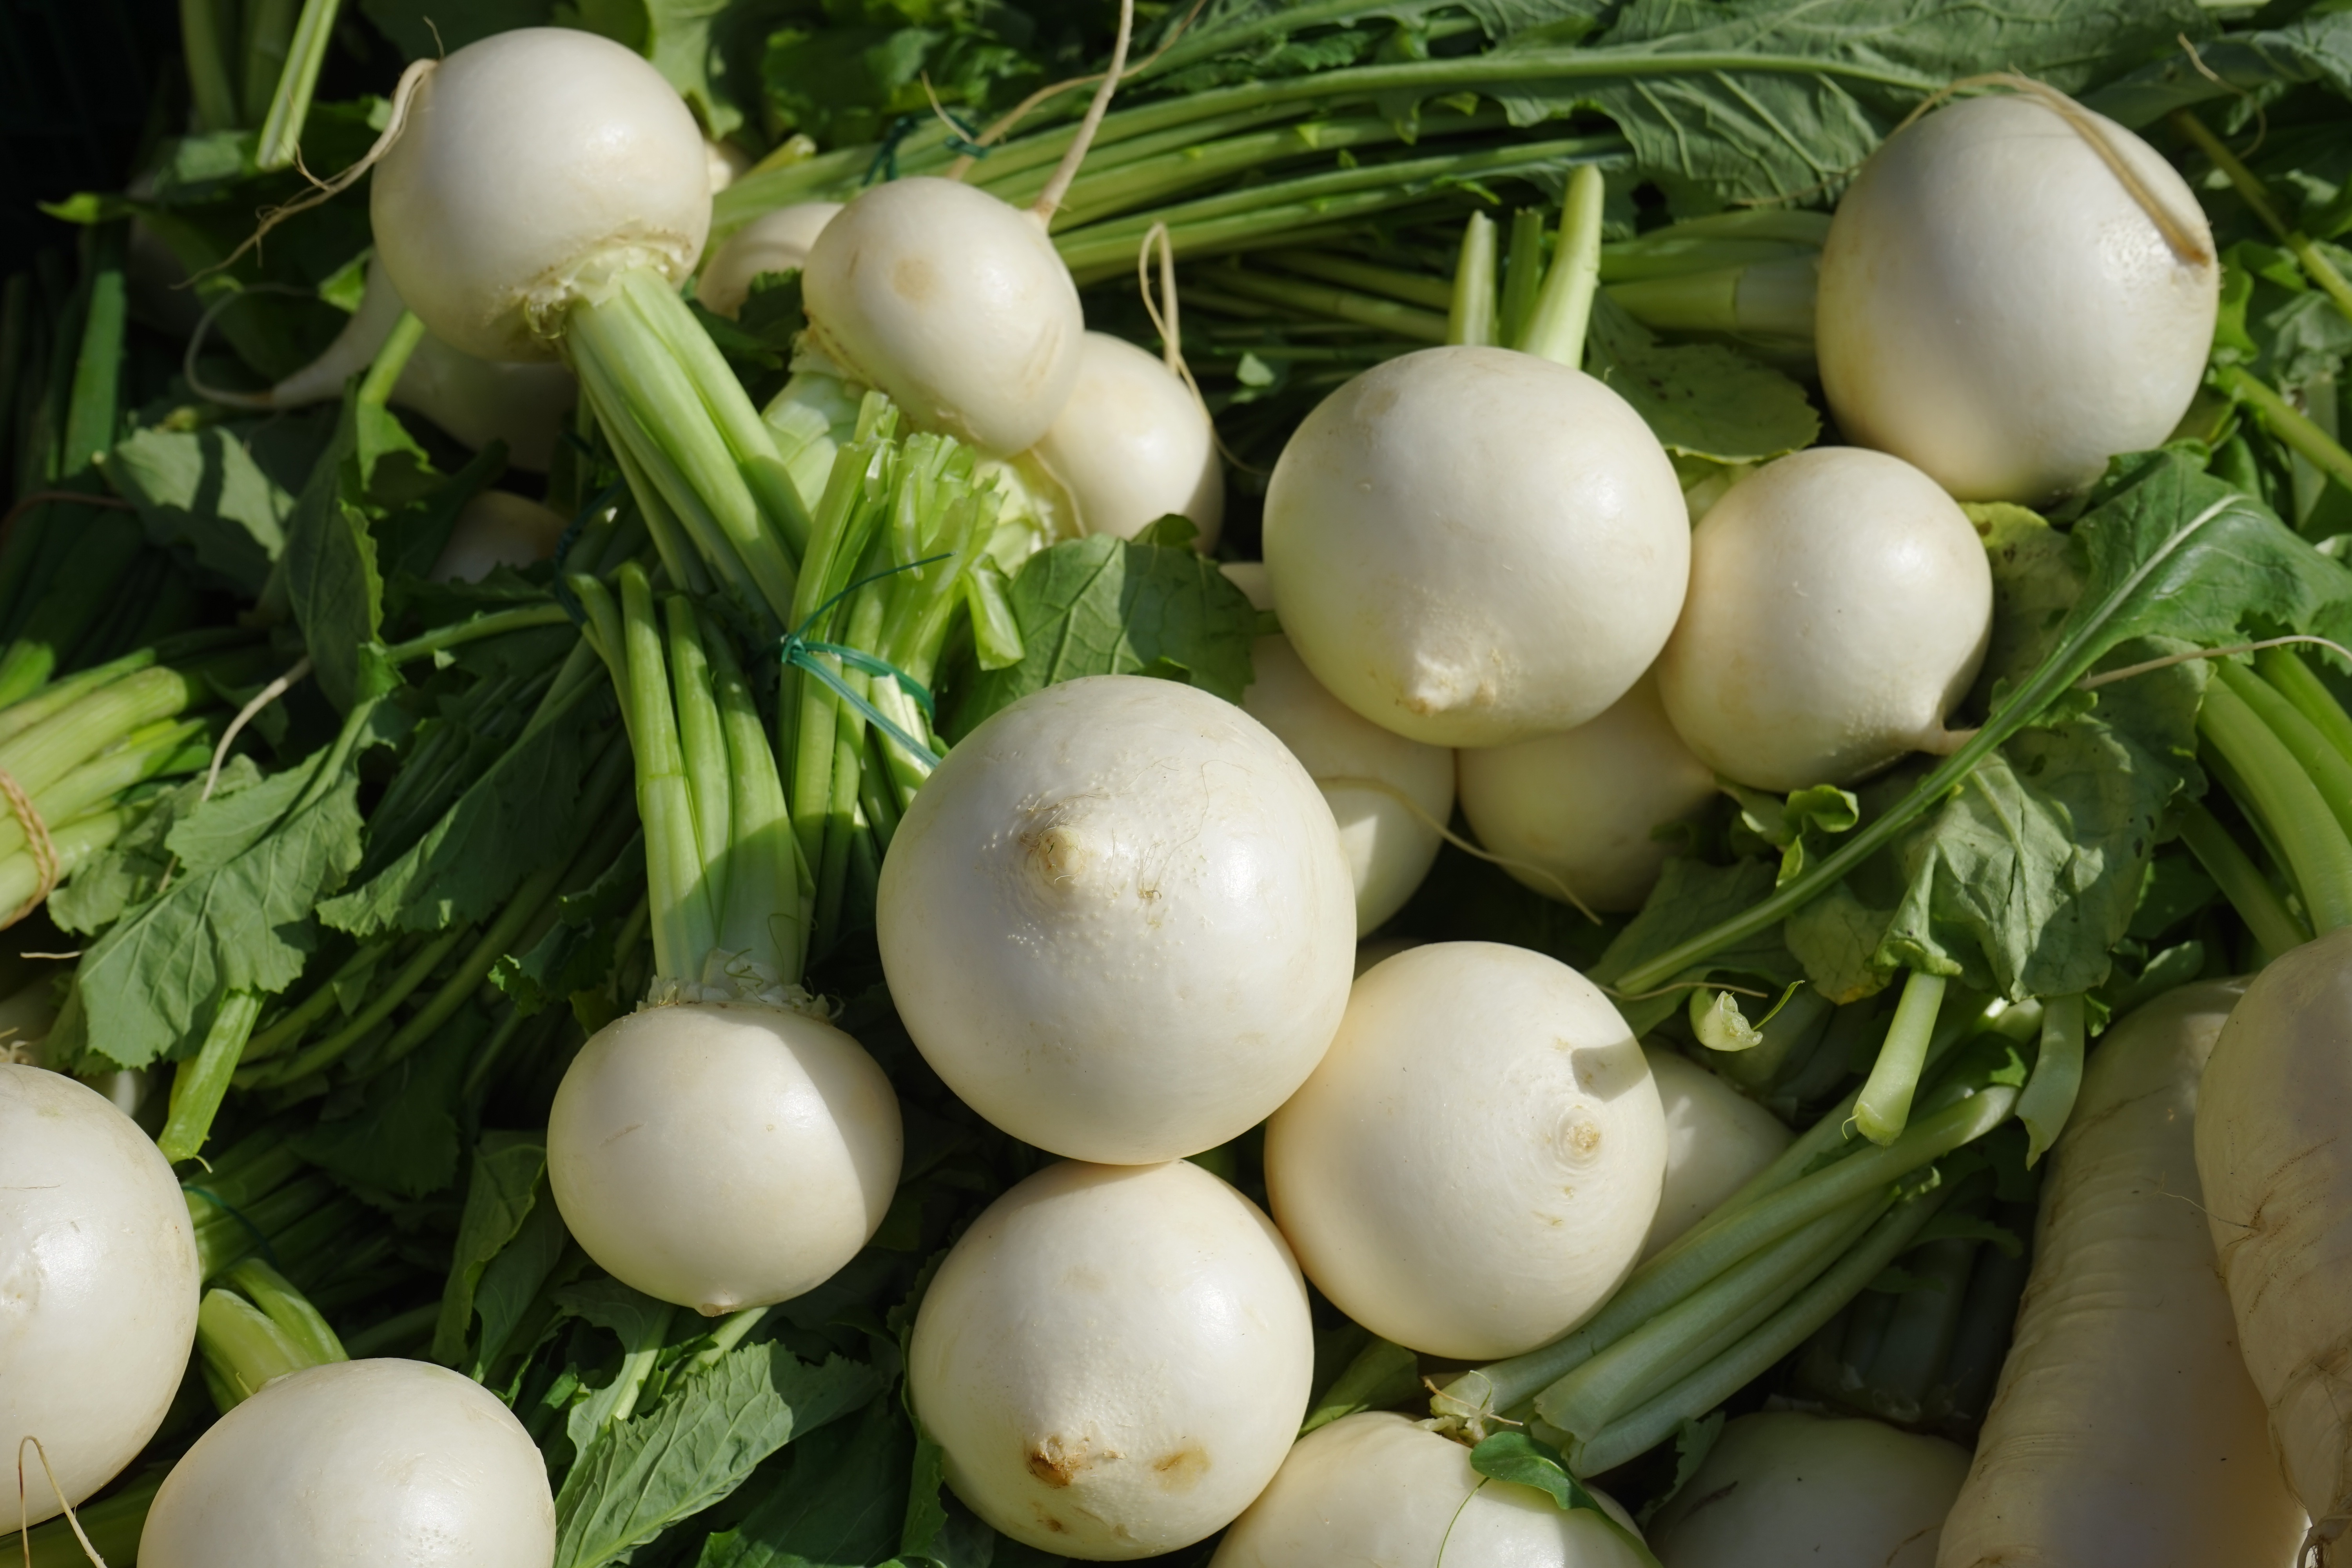
plant, white, flower, dish, food, produce, vegetable, crop, vegetables, floristry, turnip, rapa, flowering plant, vegetable plant, land plant, brassica rapa, nevett, speiser be, may r bchen, navet, brassica rapa subsp